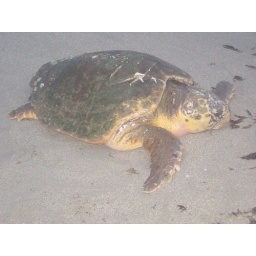
this turtle was hit by a boat and washed ashore just in time for some medical attention